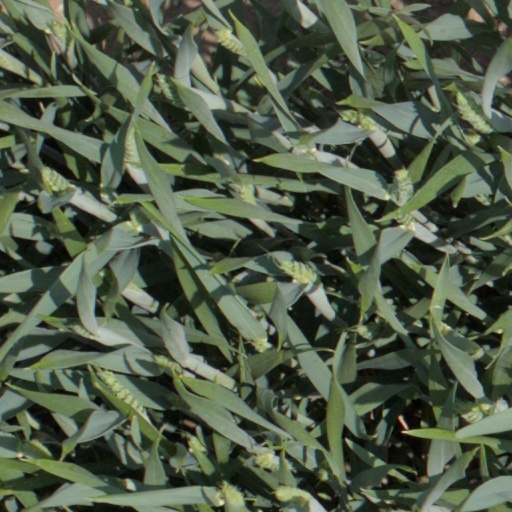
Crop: wheat